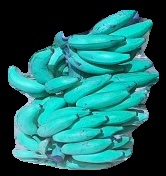
Variety: elakki-bale
Grade: grade3